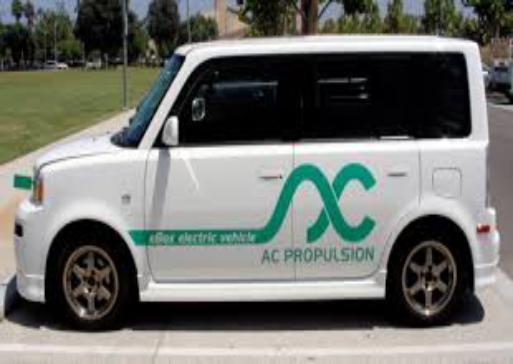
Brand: ac propulsion
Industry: Transportation